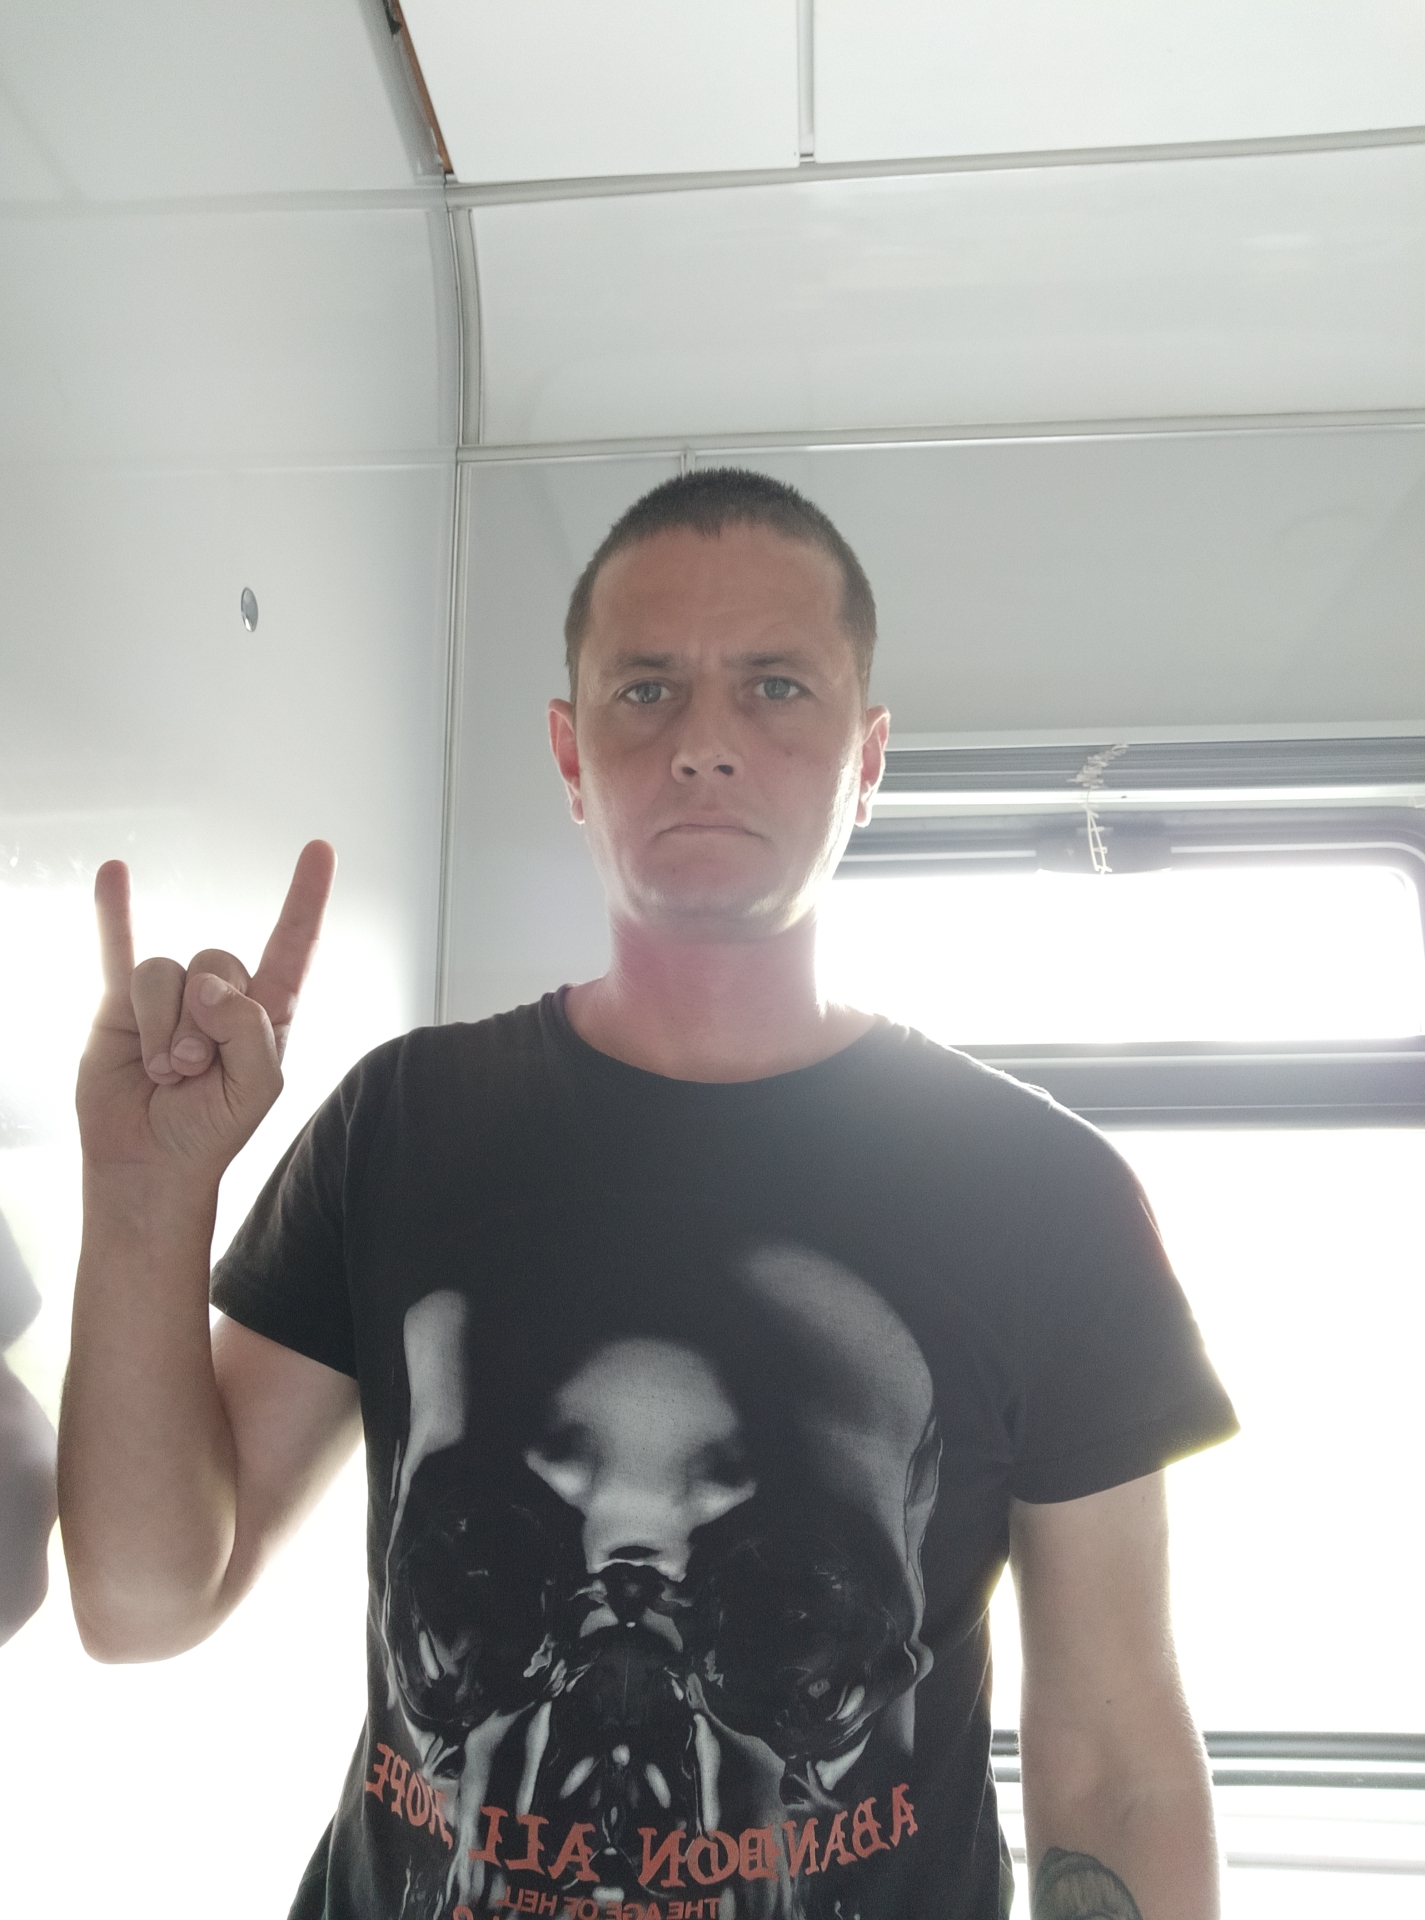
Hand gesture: rock